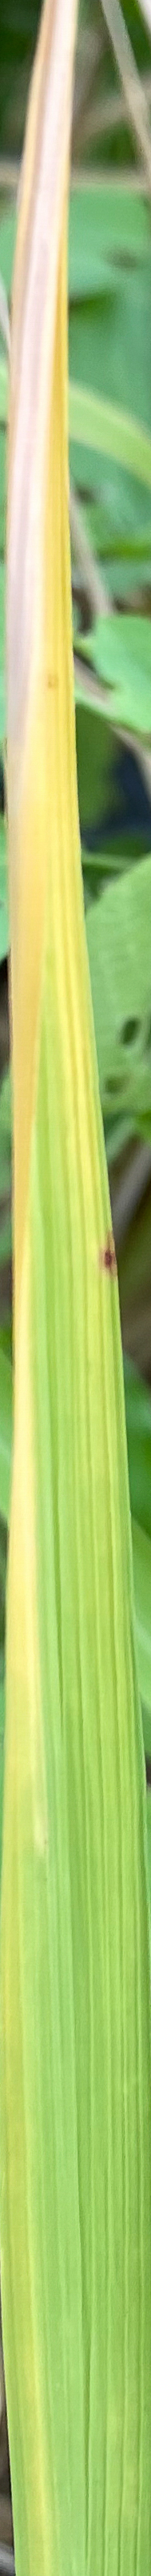
Nhãn: N